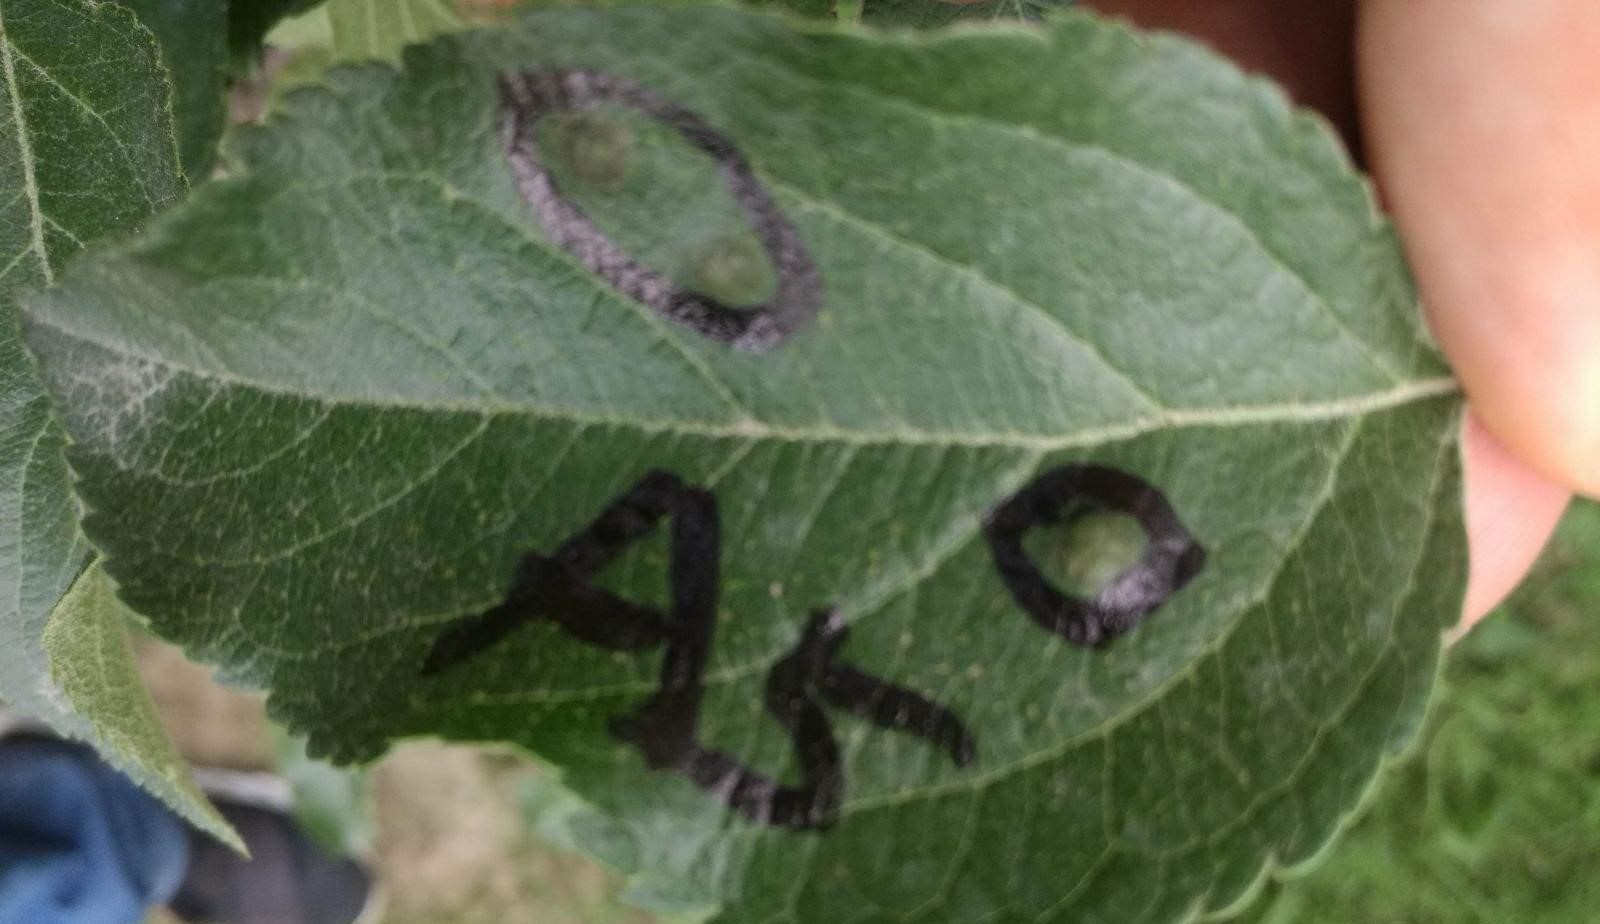
Plant: Apple
Disease: apple scab